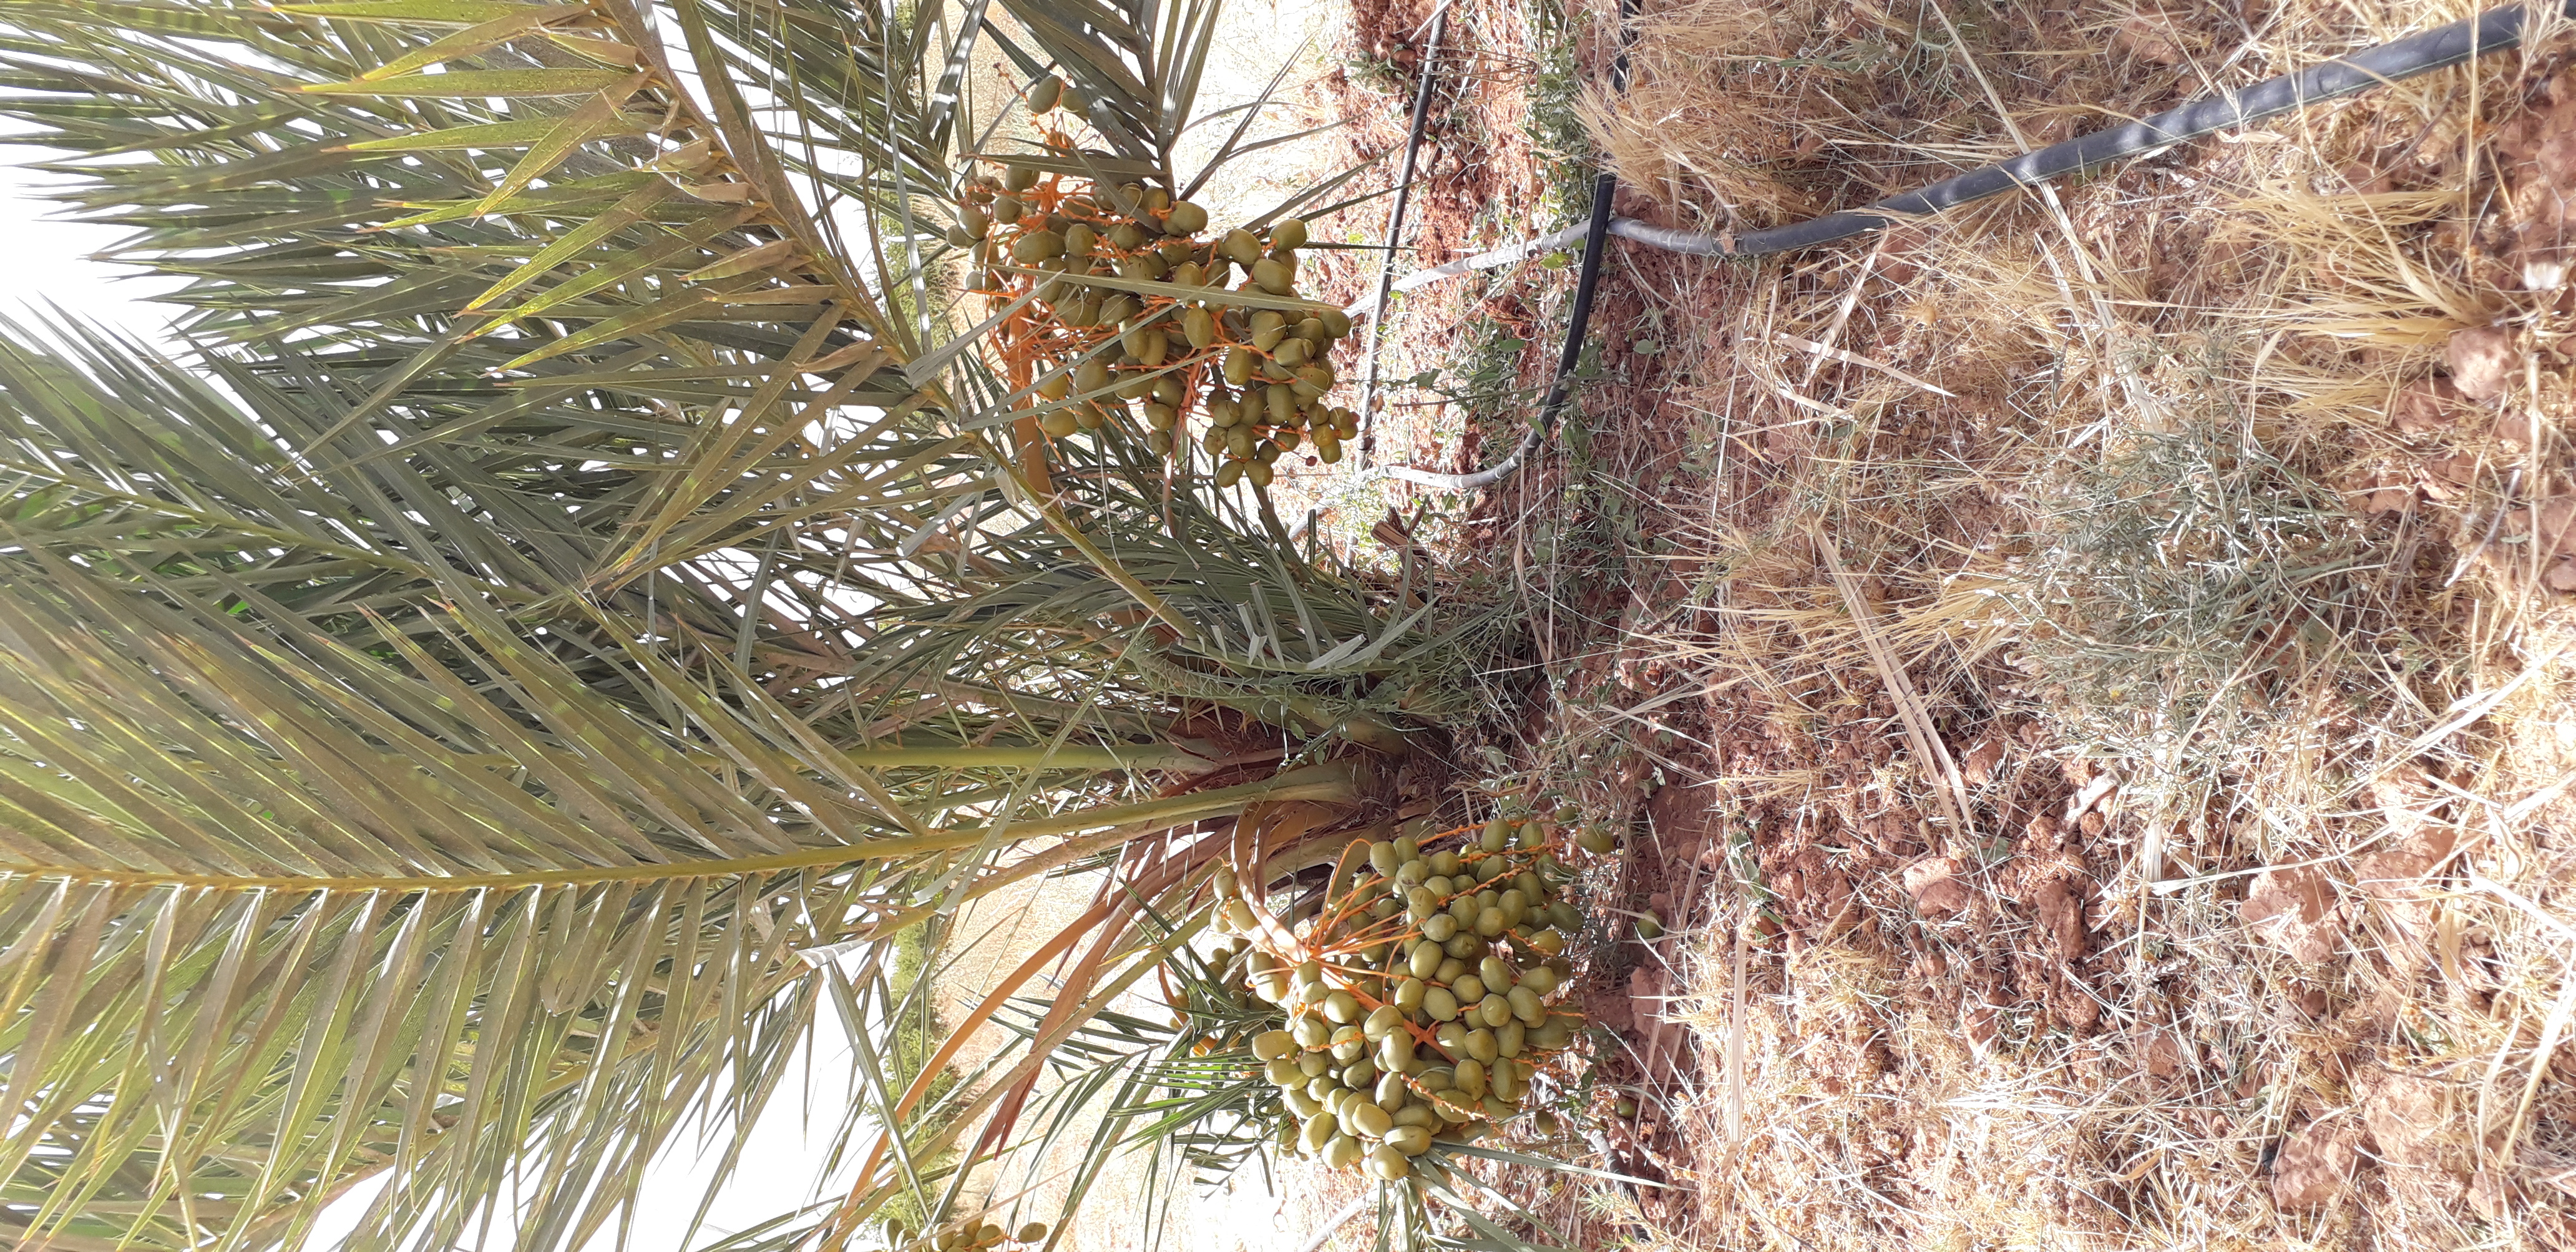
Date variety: Boufagous